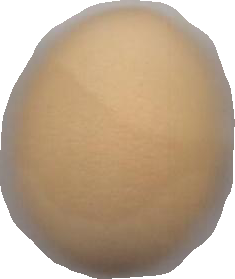
Variety: Grobogan